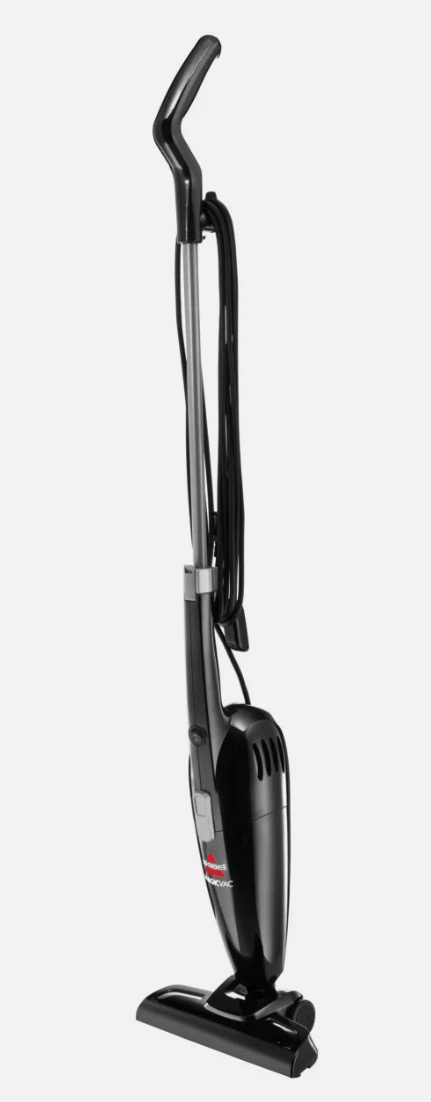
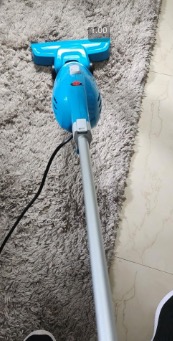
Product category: items_vacuum
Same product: no